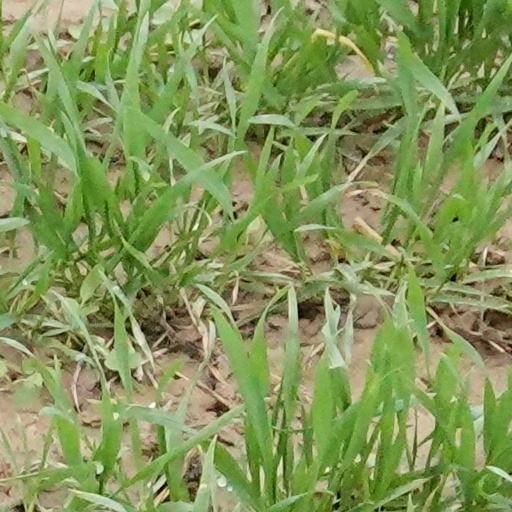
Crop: wheat